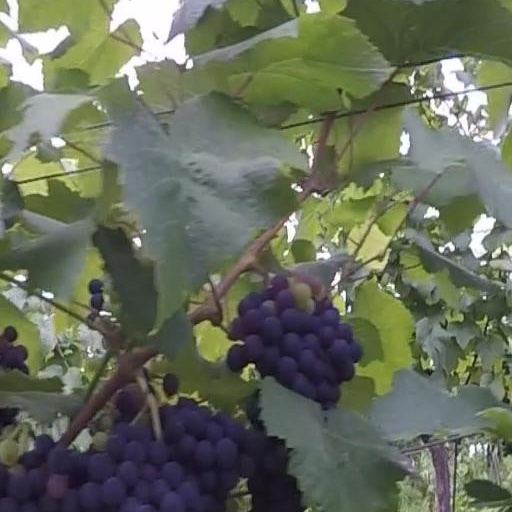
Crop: grape